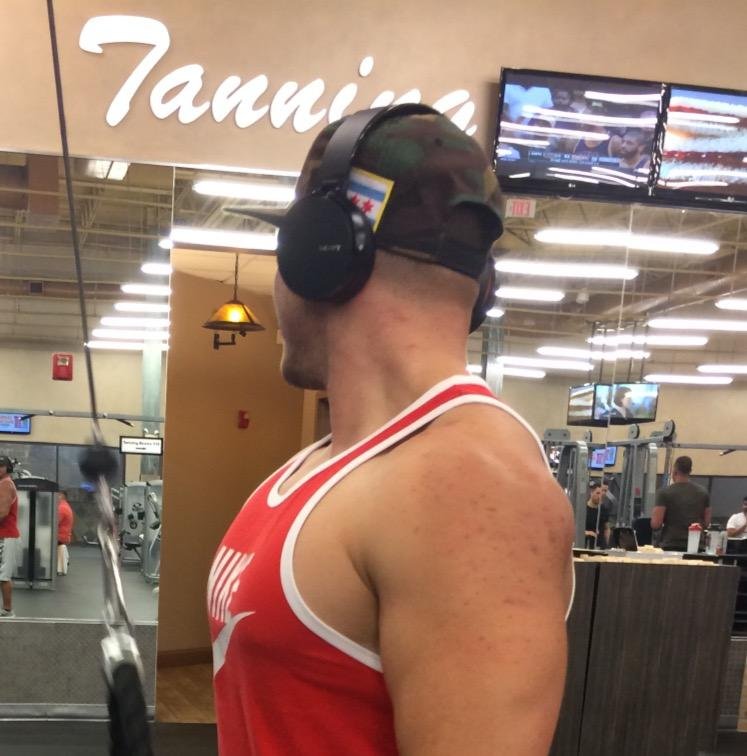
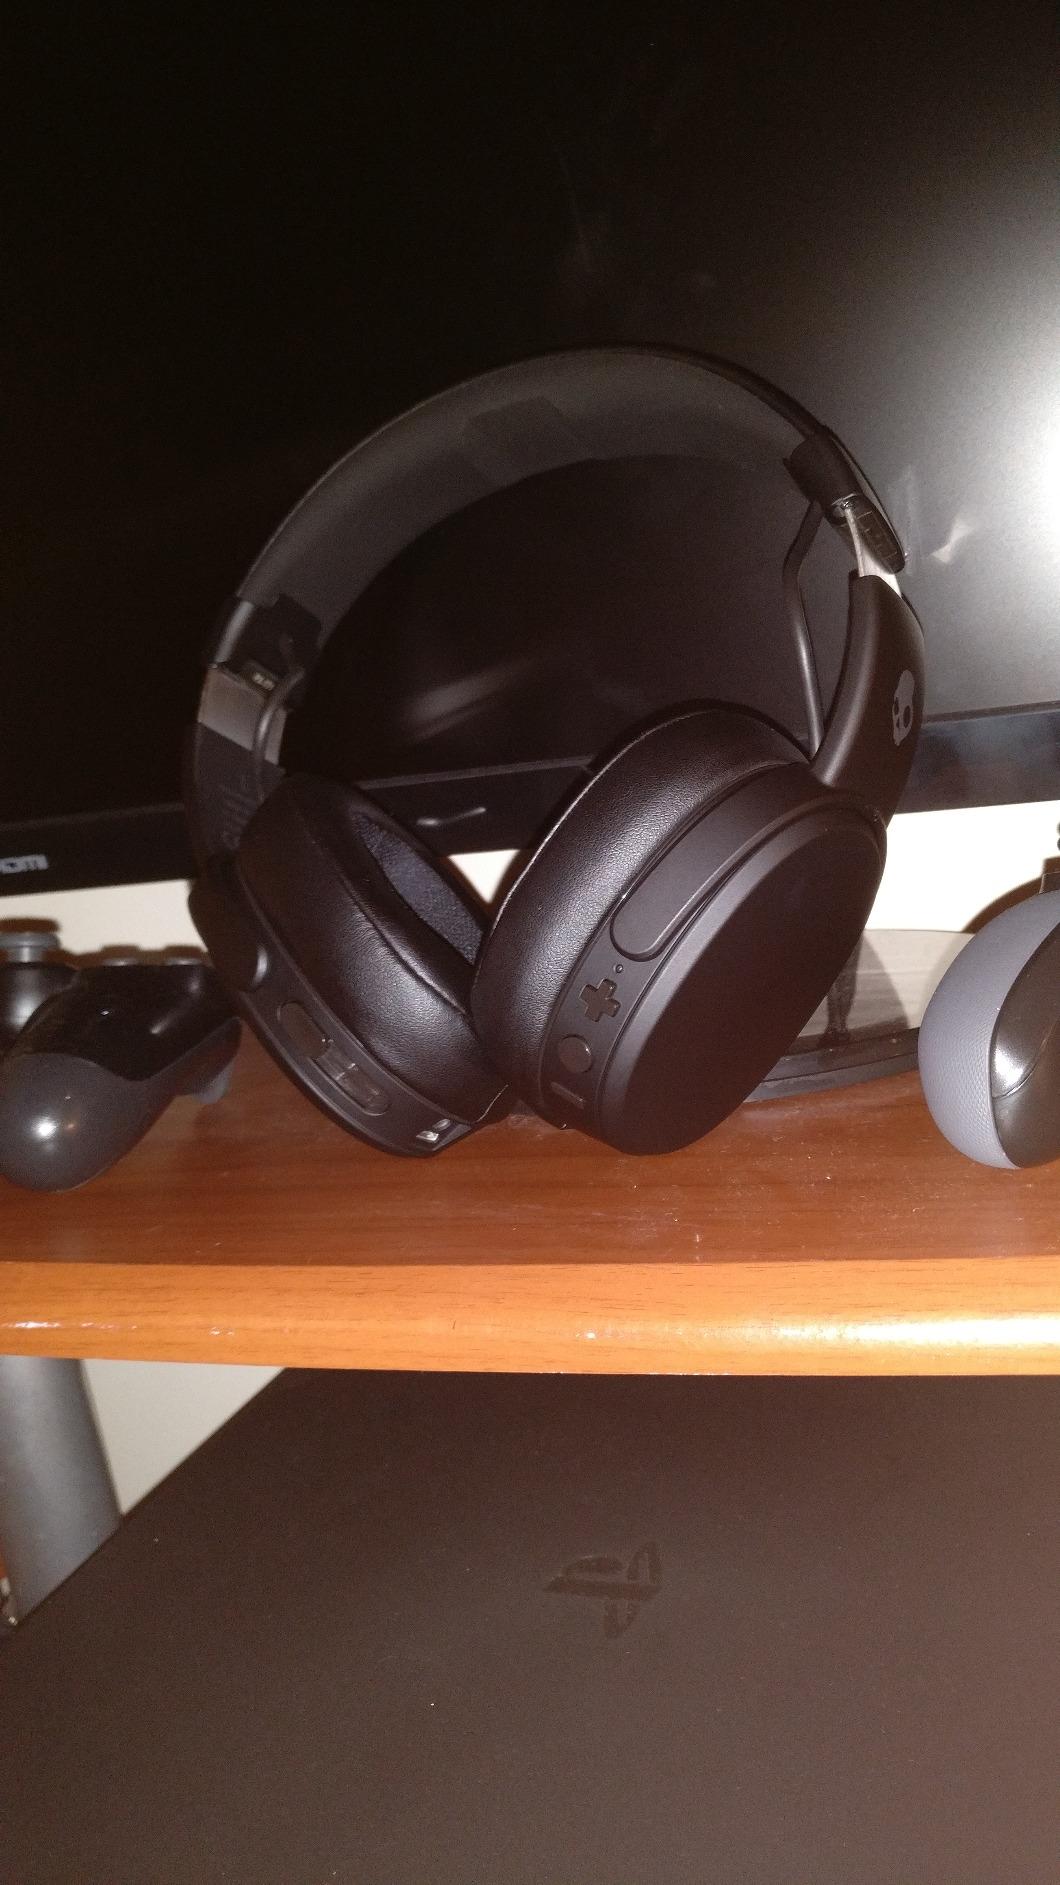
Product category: headphones
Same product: no